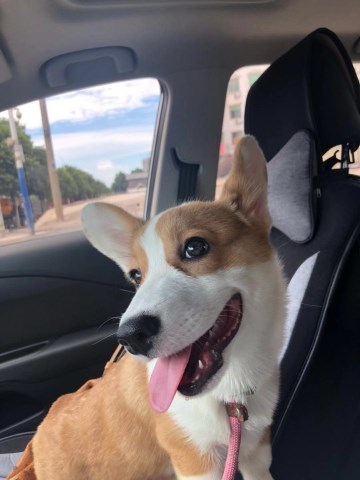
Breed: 2909-n000116-Cardigan